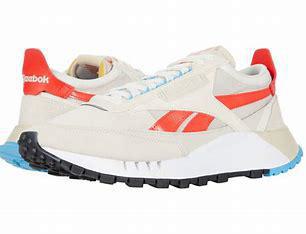
Brand: Reebok
Model: Cl Legacy